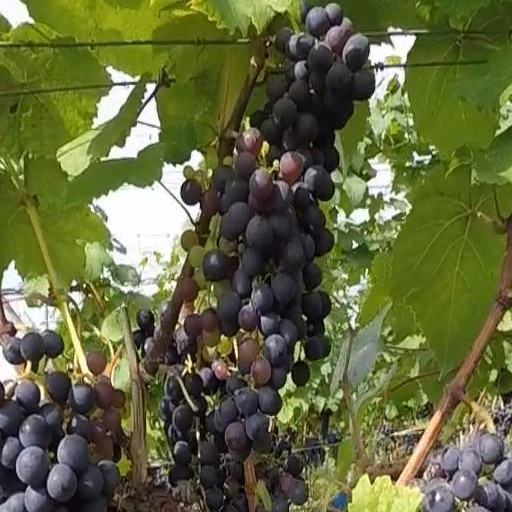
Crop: grape